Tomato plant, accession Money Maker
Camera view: vertical (180 deg); turntable rotation: 270 degrees
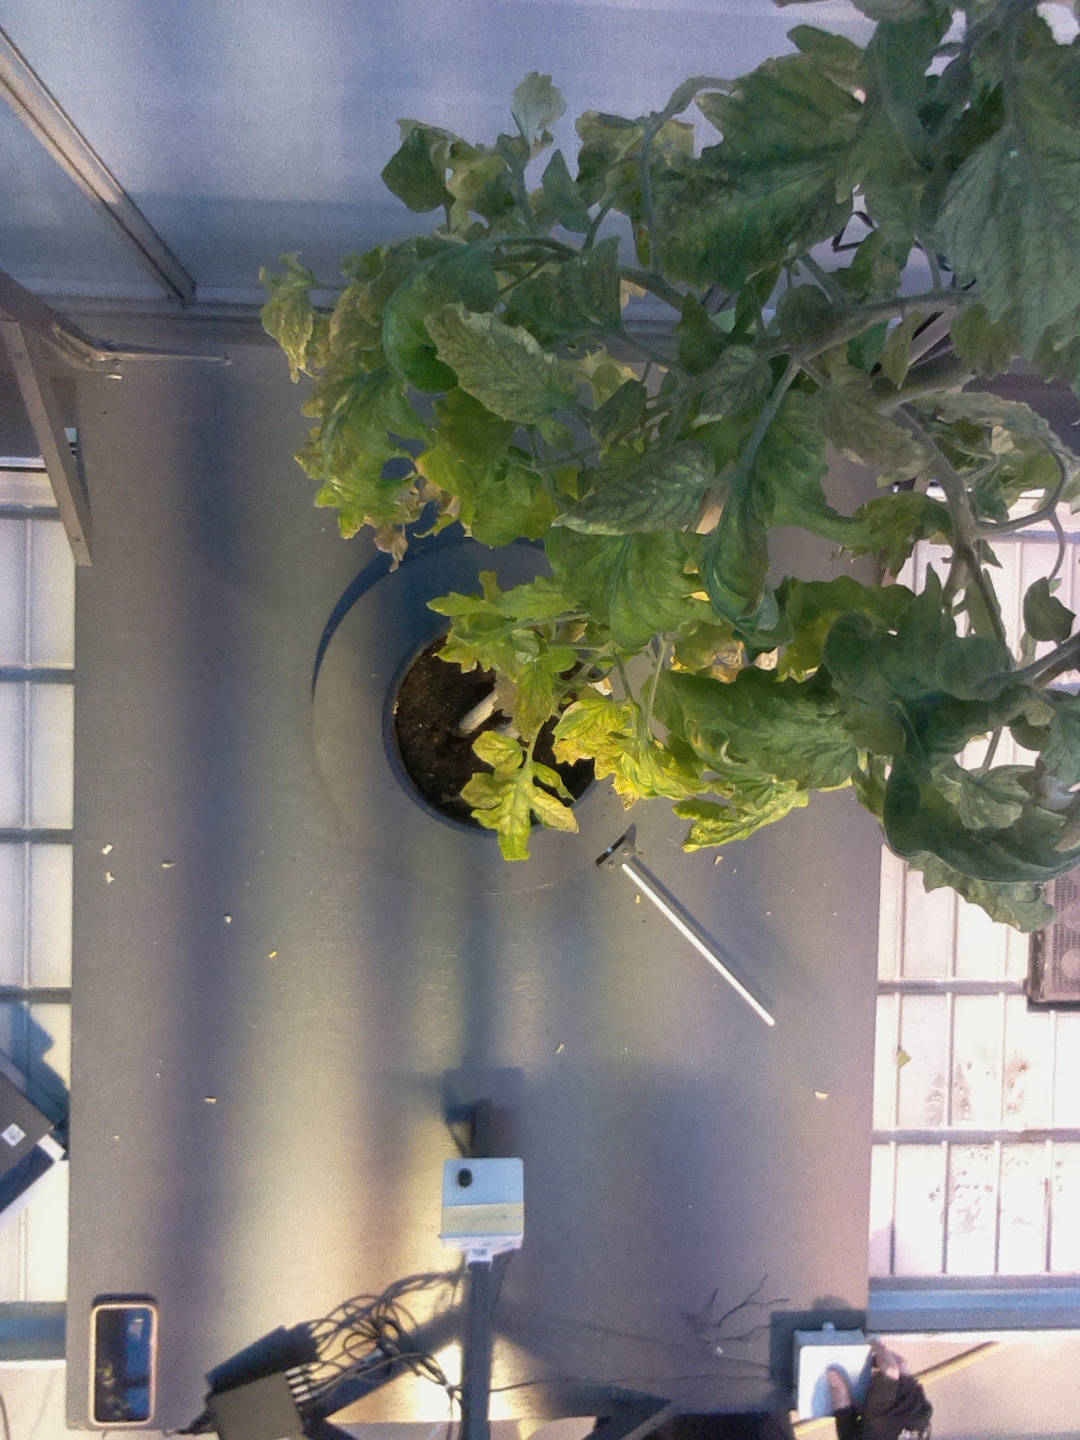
BBCH growth stage 79: 90% -100% of final fruit size